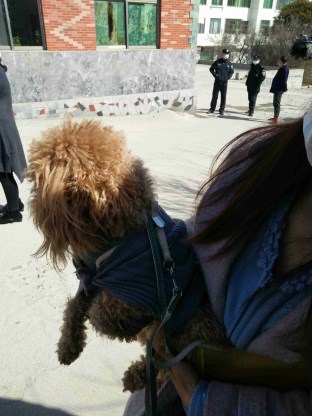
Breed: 7449-n000128-teddy